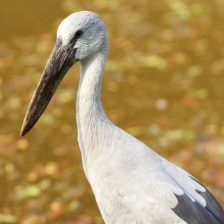
Species: ASIAN OPENBILL STORK
Scientific name: ANASTOMUS OSCITANS
ImageNet parent category: white_stork